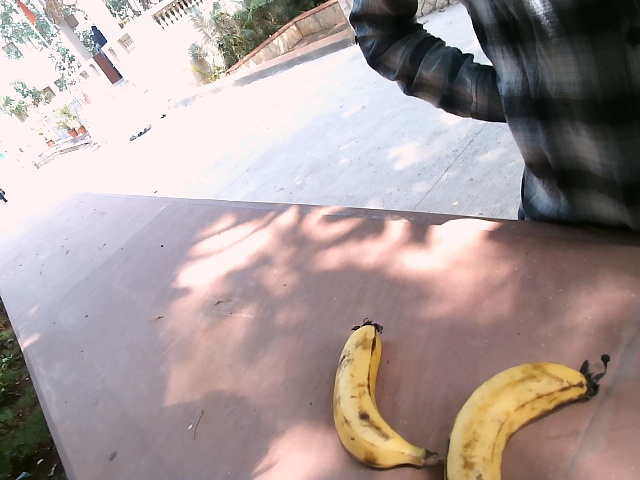
Label: Ripe_Banana